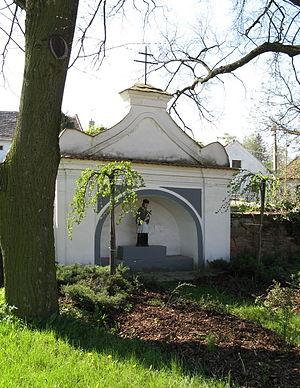
Želeč est une commune du district de Prostějov, dans la région d'Olomouc, en République tchèque. Sa population s'élevait à 549 habitants en 2018.